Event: Nepal Earthquake
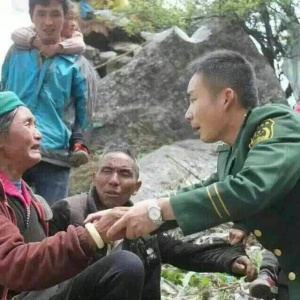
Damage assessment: no_damage